Anne and Janneton Auretti

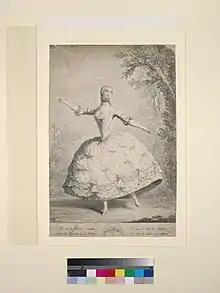
Anne (or possibly Janneton) Auretti (NYPL). Legend: Telle est la célèbre Auretti, / L'ame du Bal, et de la Danse, / A qui le Ciel a departi / Le don de voler en cadance.

Anne and Janneton (or Janeton) Auretti were French ballerinas who performed for London audiences and French royalty in the mid- to late-18th century. A dance named after them is still performed today.